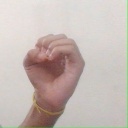
अक्षर: ऊ